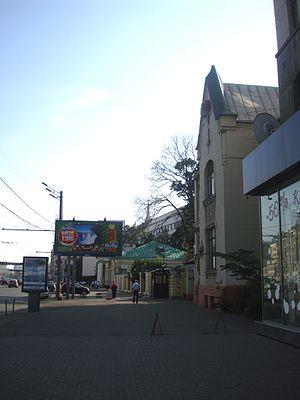
Ceci est une liste des représentations diplomatiques en Russie. En tant que plus grand pays du monde, membre permanent du Conseil de sécurité des Nations Unies, puissance régionale en Europe et en Asie et principal État successeur de l'Union soviétique, la Fédération de Russie accueille une importante communauté diplomatique dans sa capitale, Moscou. Moscou abrite 148 ambassades, de nombreux pays ont également des consulats généraux et des consulats dans tout le pays.